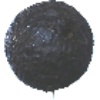
Label: avocado